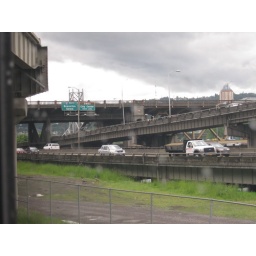
Portland out the window 3, I will be driving down that very highway in two days